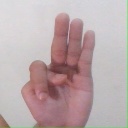
अक्षर: भ